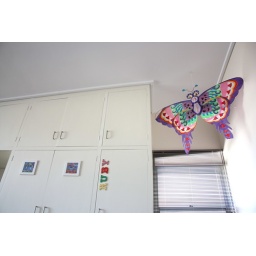
butterfly in the house - it's actually a kite brought back from China